Diving activities

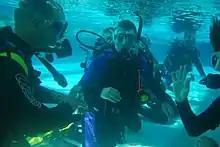
Instructor and learner divers practicing scuba skills in confined water

Media diving is underwater diving in support of the media industries, including the practice of underwater photography and underwater cinematography and underwater videography outside of normal recreational interests. Media diving is often carried out in support of television documentaries featuring underwater photography or footage. Media divers are normally highly skilled camera operators who use diving as a method to reach their workplace, although some underwater photographers start as recreational divers and move on to make a living from their hobby. Equipment in this field is varied with scuba and surface supplied equipment used, depending on requirements, but rebreathers are often used for wildlife related work as they are normally quiet, release few or no bubbles and allow the diver a lengthy bottom time with a reduced risk of frightening off the subject.